Afghan Civil War (1996–2001)

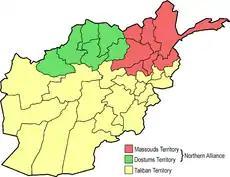
Map of the situation in Afghanistan in late 1996; Massoud/Rabbani (red), Dostum (green), Taliban (yellow)

Osama bin Laden was a member of the prominent Saudi bin Laden family and the founding leader of Al Qaeda. After the attacks on September 11, 2001 (in which nearly 3,000 people were killed in the U.S.), Osama bin Laden and his organization became major targets of the United States' War on Terror. Bin Laden himself was killed in Pakistan on May 2, 2011, shortly after 1:00 a.m. local time by U.S. special operations forces.